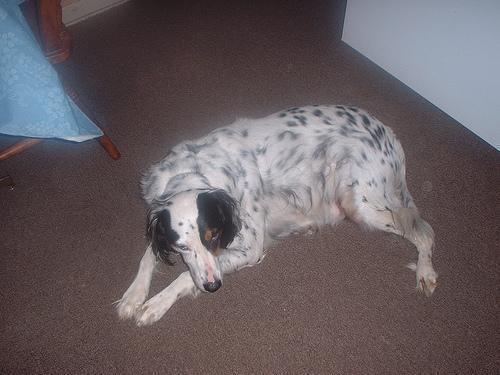
english setter